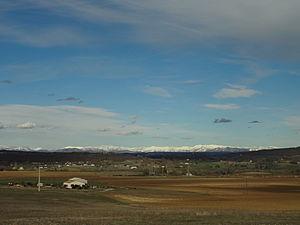
Mane est une commune française, située dans le département des Alpes-de-Haute-Provence en région Provence-Alpes-Côte d'Azur.